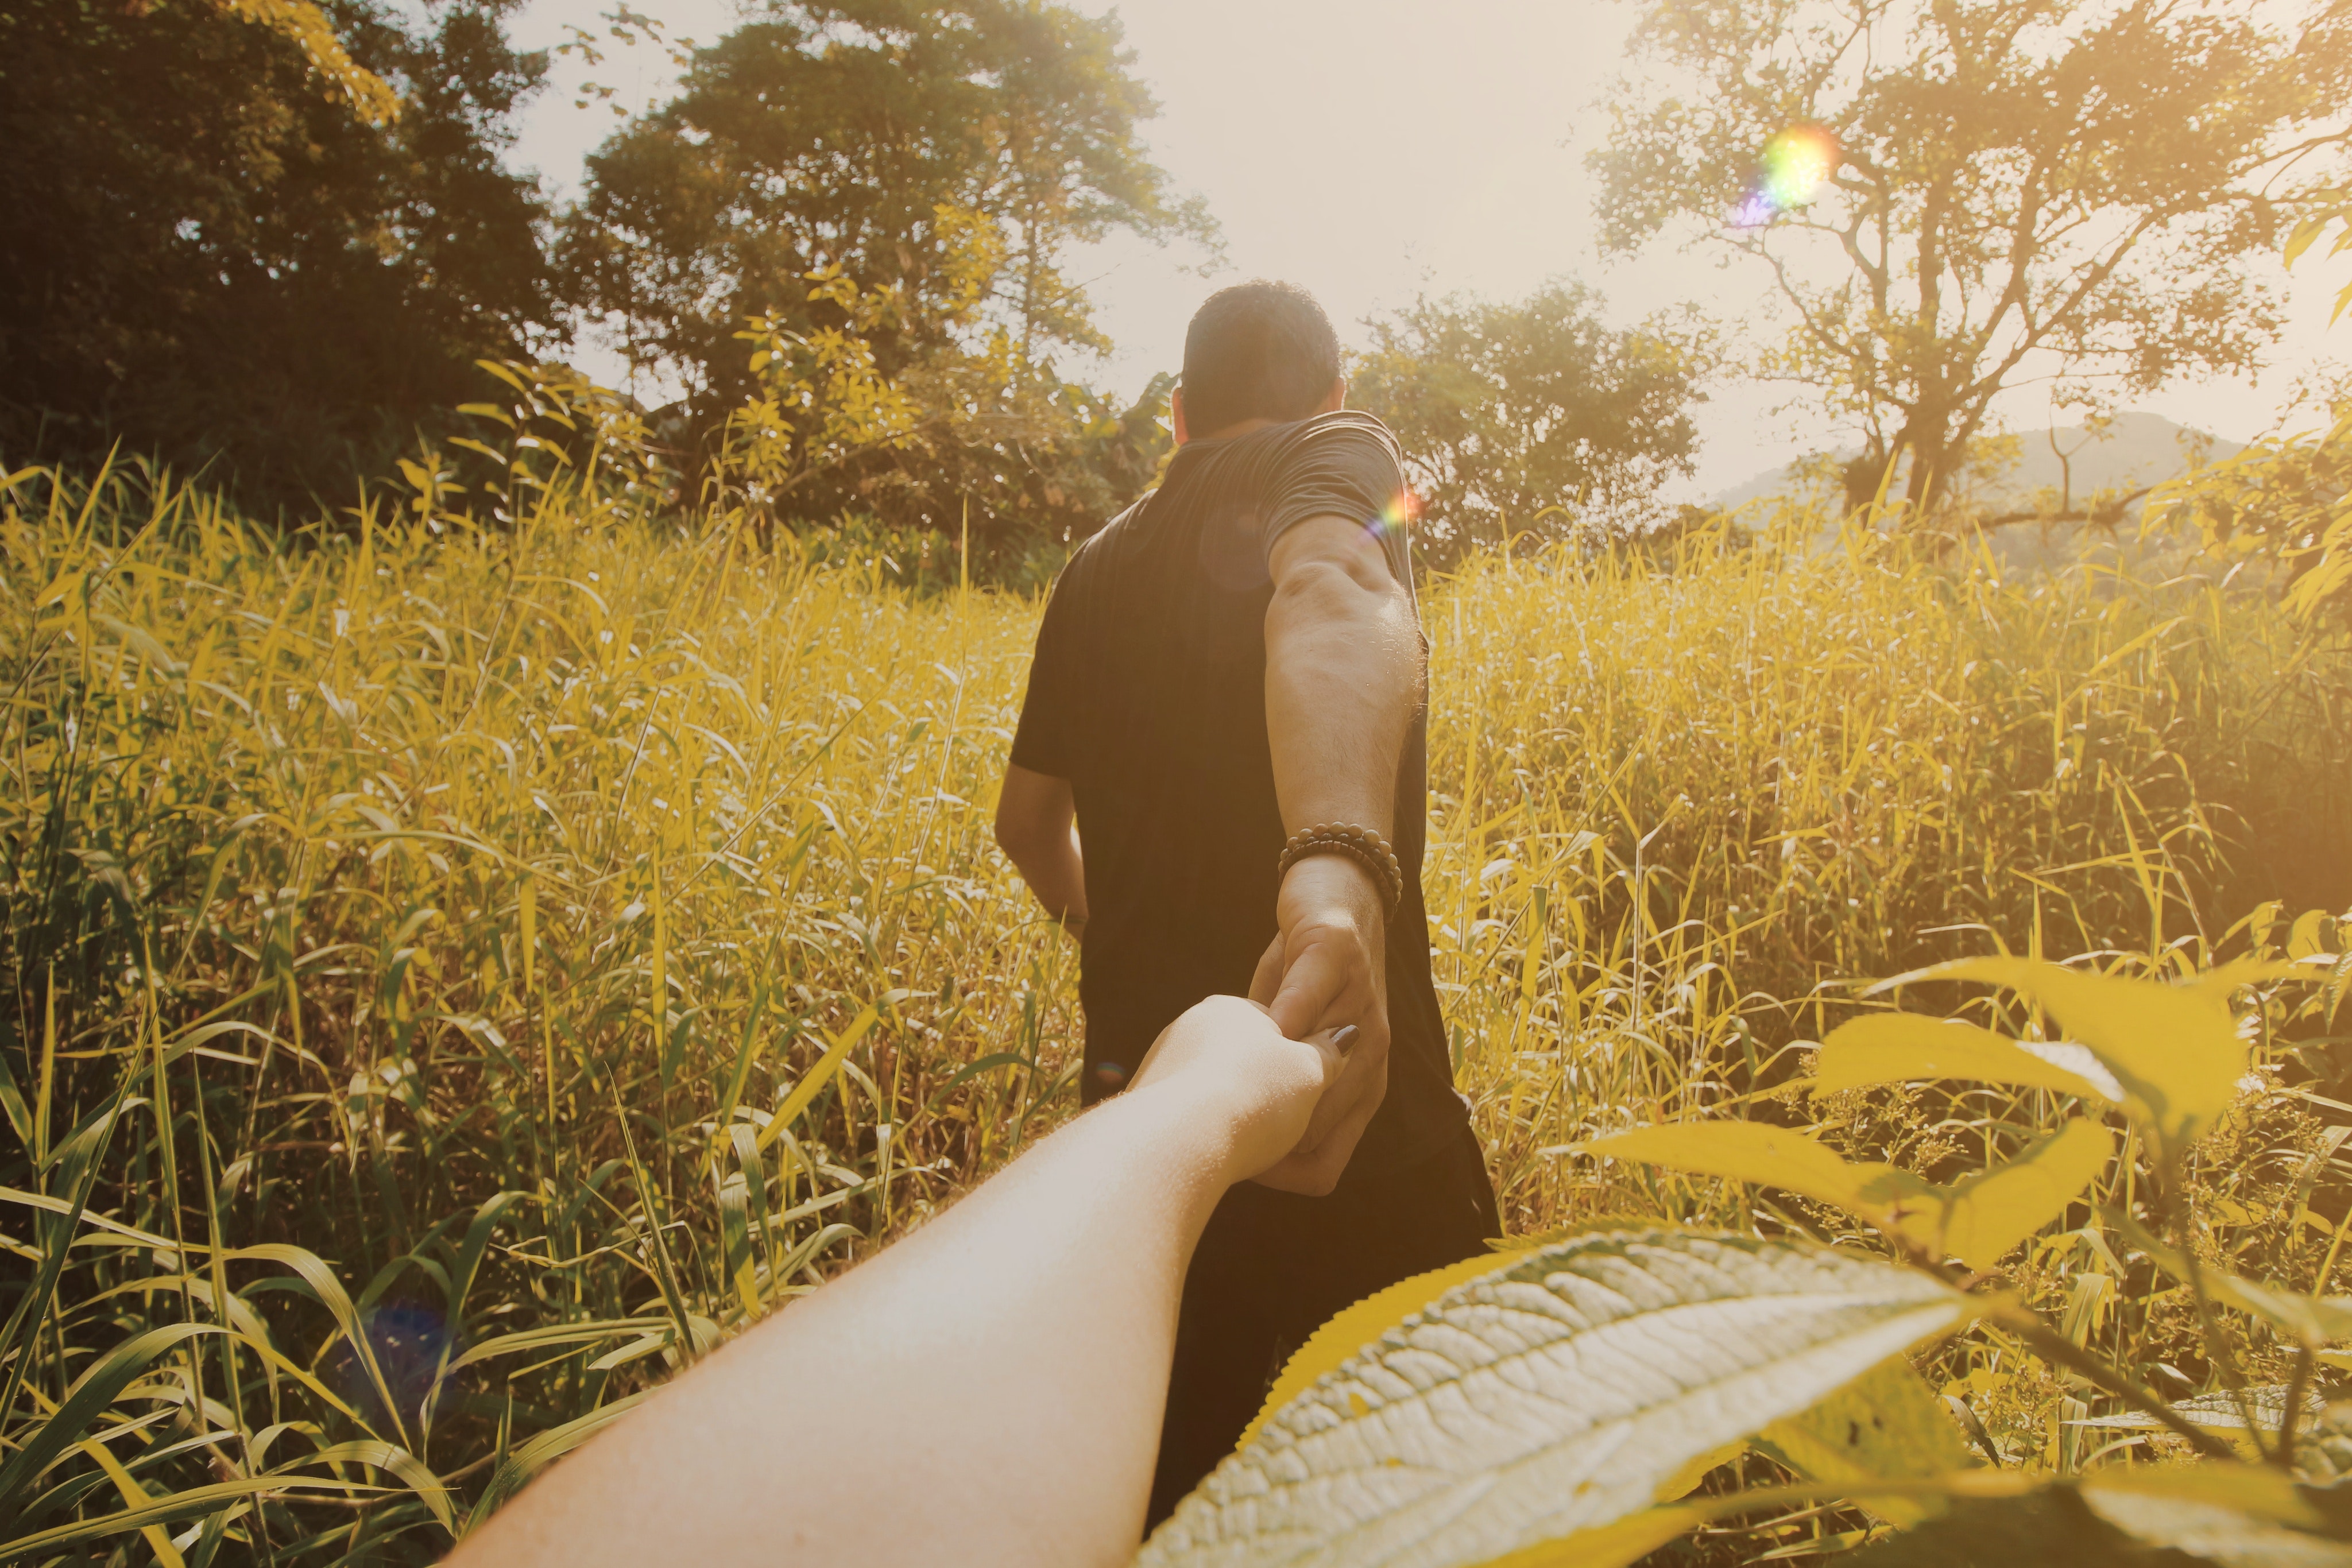
People in nature, nature, sunlight, yellow, grass, light, grass family, morning, summer, photography, plant, field, meadow, adaptation, love, happy, backlighting, wildflower